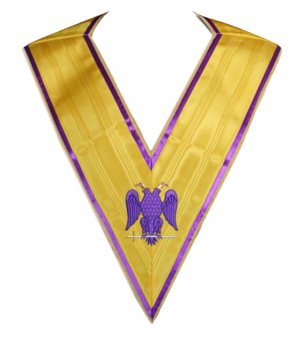
Sautoir du 95e grade du rite Memphis Misraïm.
Les rites maçonniques égyptiens forment une famille de rites maçonniques nés au début du XIXᵉ siècle, dans le sillage de la Campagne d'Égypte. Les rites de Memphis Misraïm illustrent la présence, dans la franc-maçonnerie, de l'ancestral thème des mystères de l'Égypte antique et de ses temples, qui a entre autres donné naissance à d'importants édifices de hauts grades. Quatre rites écrivent l'histoire de la maçonnerie égyptienne : le Rite de Misraïm, le Rite de Memphis, le Rite de Memphis et Misraïm issu de leur fusion à l'époque de Giuseppe Garibaldi et le Rite de Memphis-Misraïm, tel que rénové par Robert Ambelain. Si la pratique de ces rites véhicule un hermétisme certain, les « maçons d'Égypte » ont été au XIXᵉ siècle, d'ardents révolutionnaires et d'impétueux républicains - à l'instar de Garibaldi, qui occupa les plus hautes fonctions du rite en Italie.